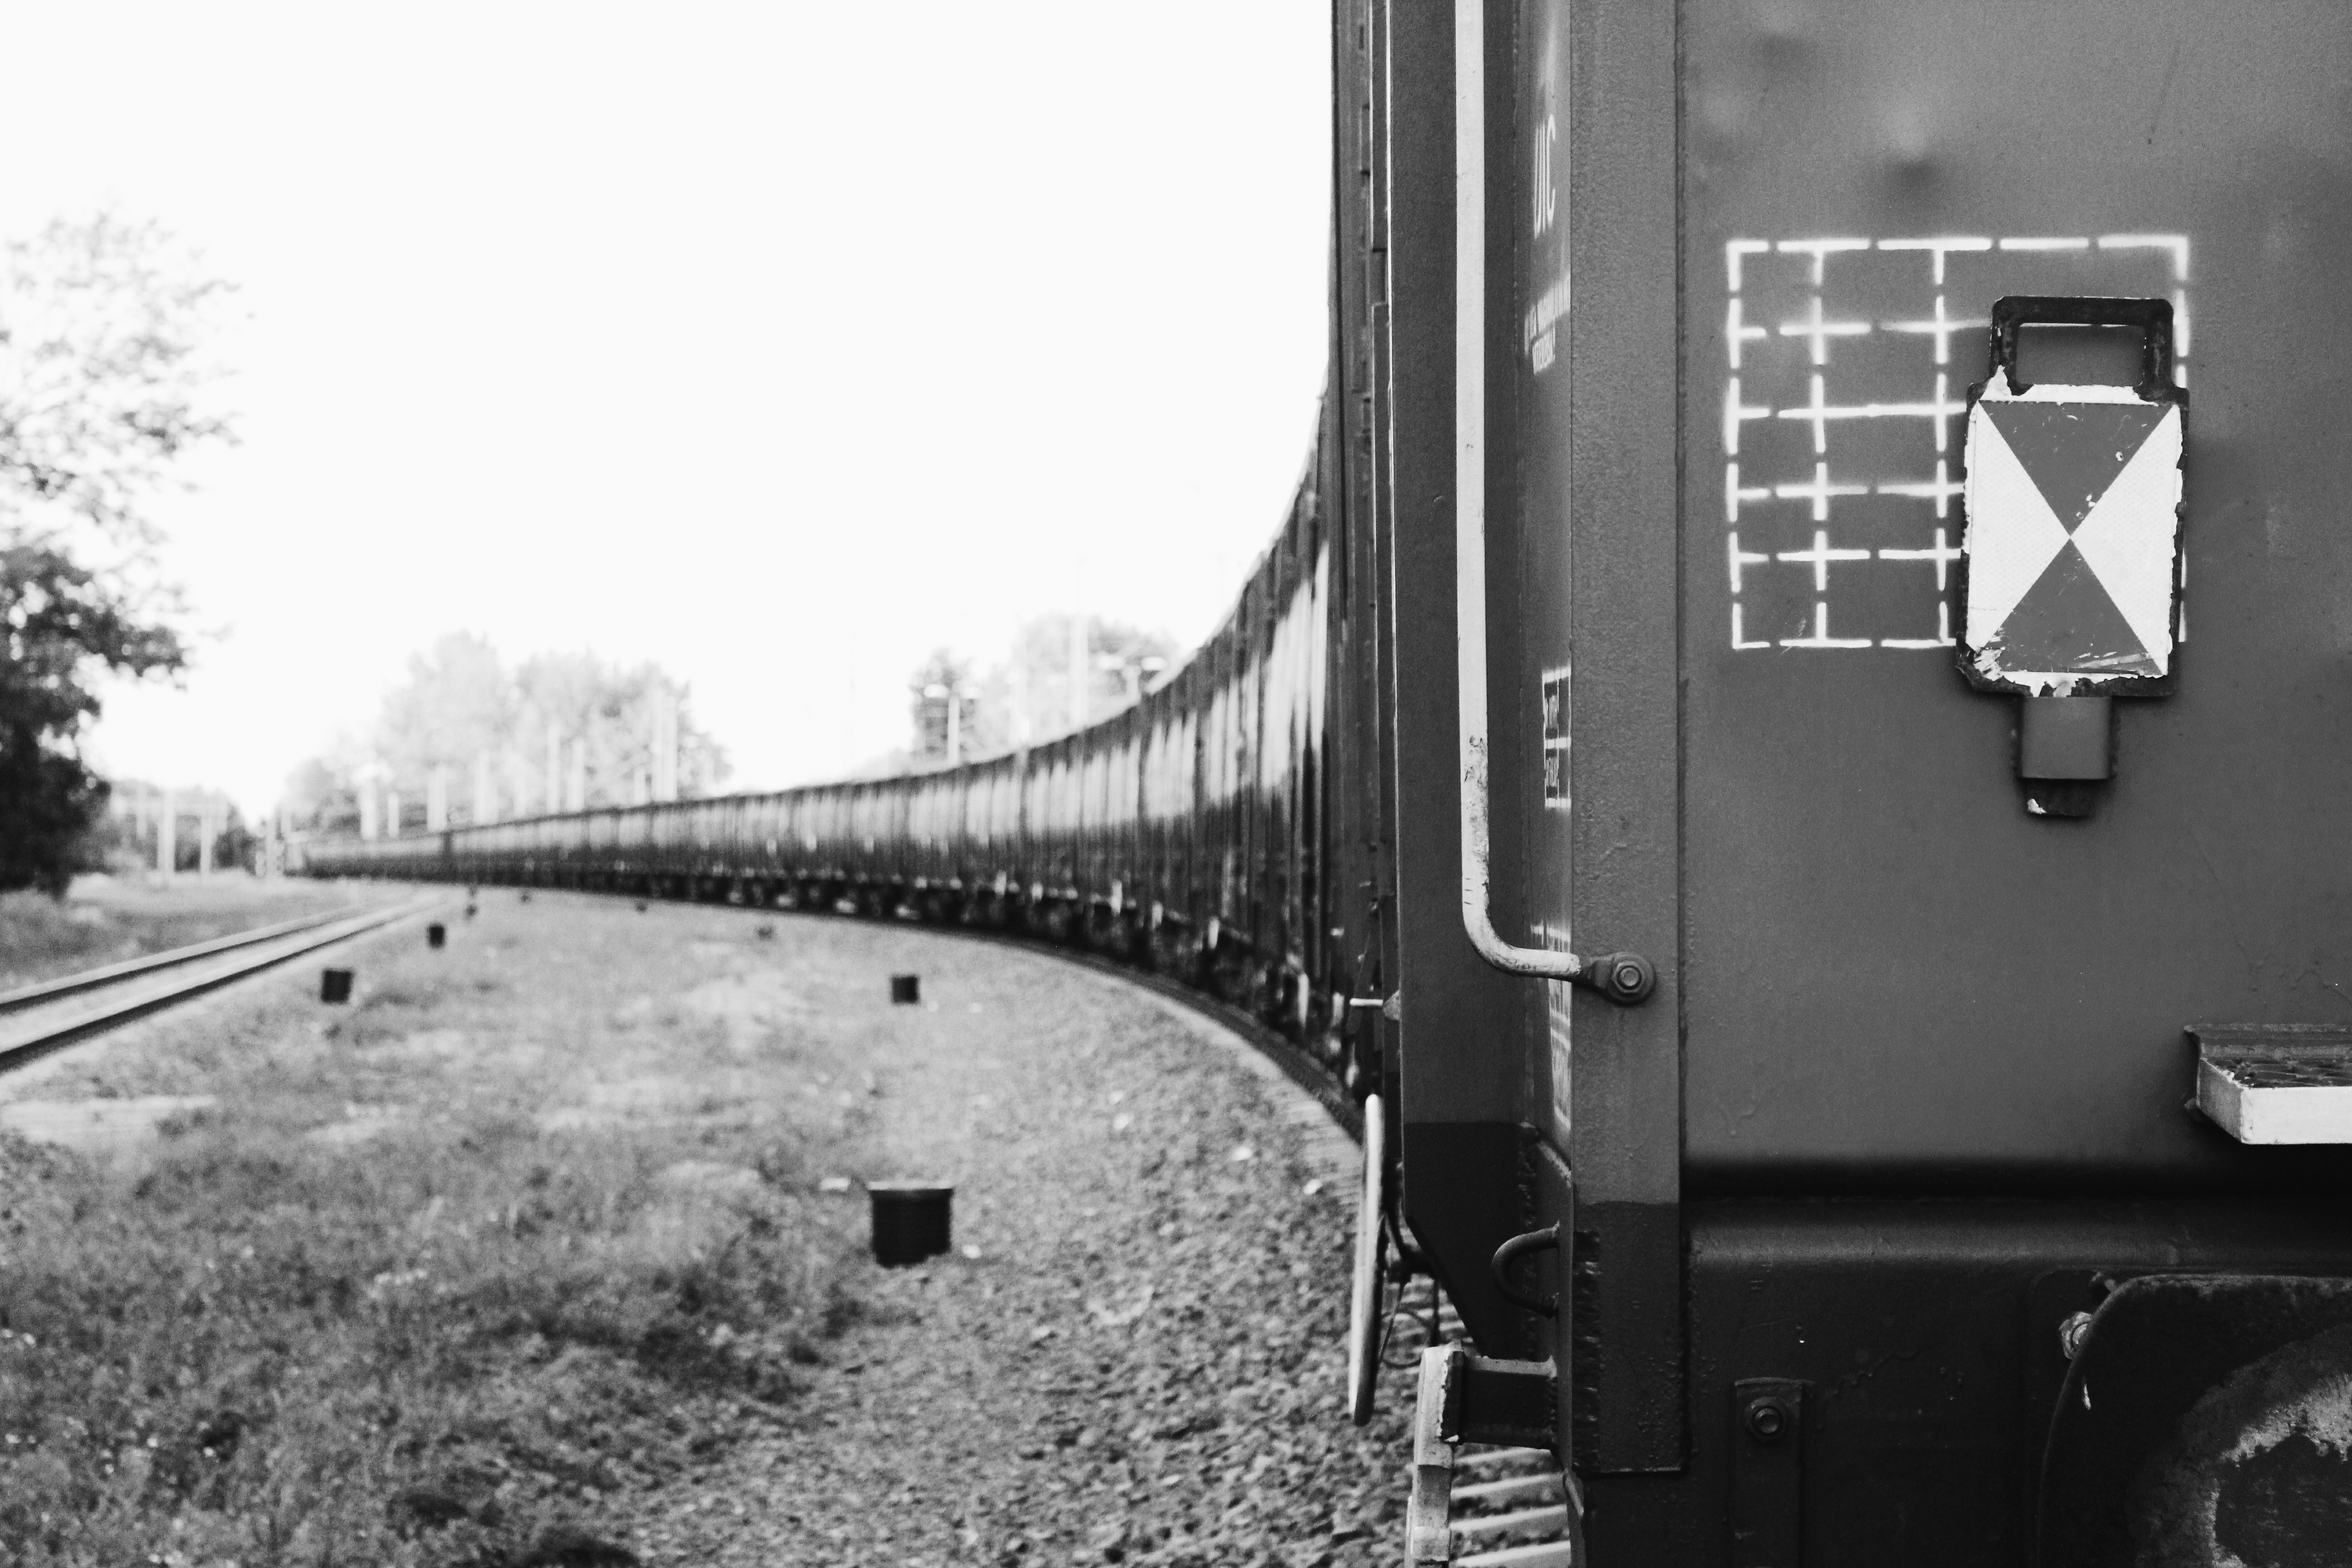
white, transport, black and white, bridge, architecture, monochrome, photography, monochrome photography, guard rail, landscape, road, railway, vehicle, nonbuilding structure, asphalt, style, metal, train